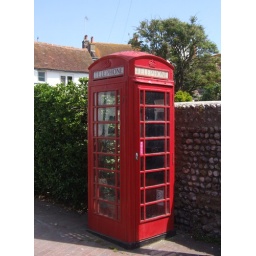
I think I have photographed this phone box before. Here it is again graceing a lane in Rottingdean